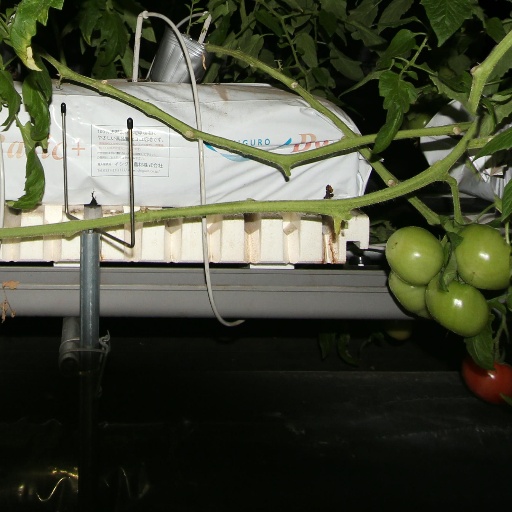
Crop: tomato